Klaus Regling

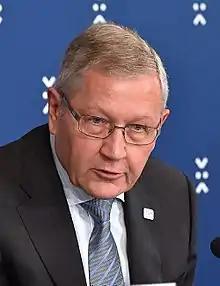
Regling in 2016

Klaus P. Regling (born 3 October 1950) is a German economist and the former Chief Executive Officer of the European Financial Stability Facility (EFSF) and Managing Director of the European Stability Mechanism. Regling was reportedly considered as a possible head of the European Central Bank to succeed Jean Claude Trichet.